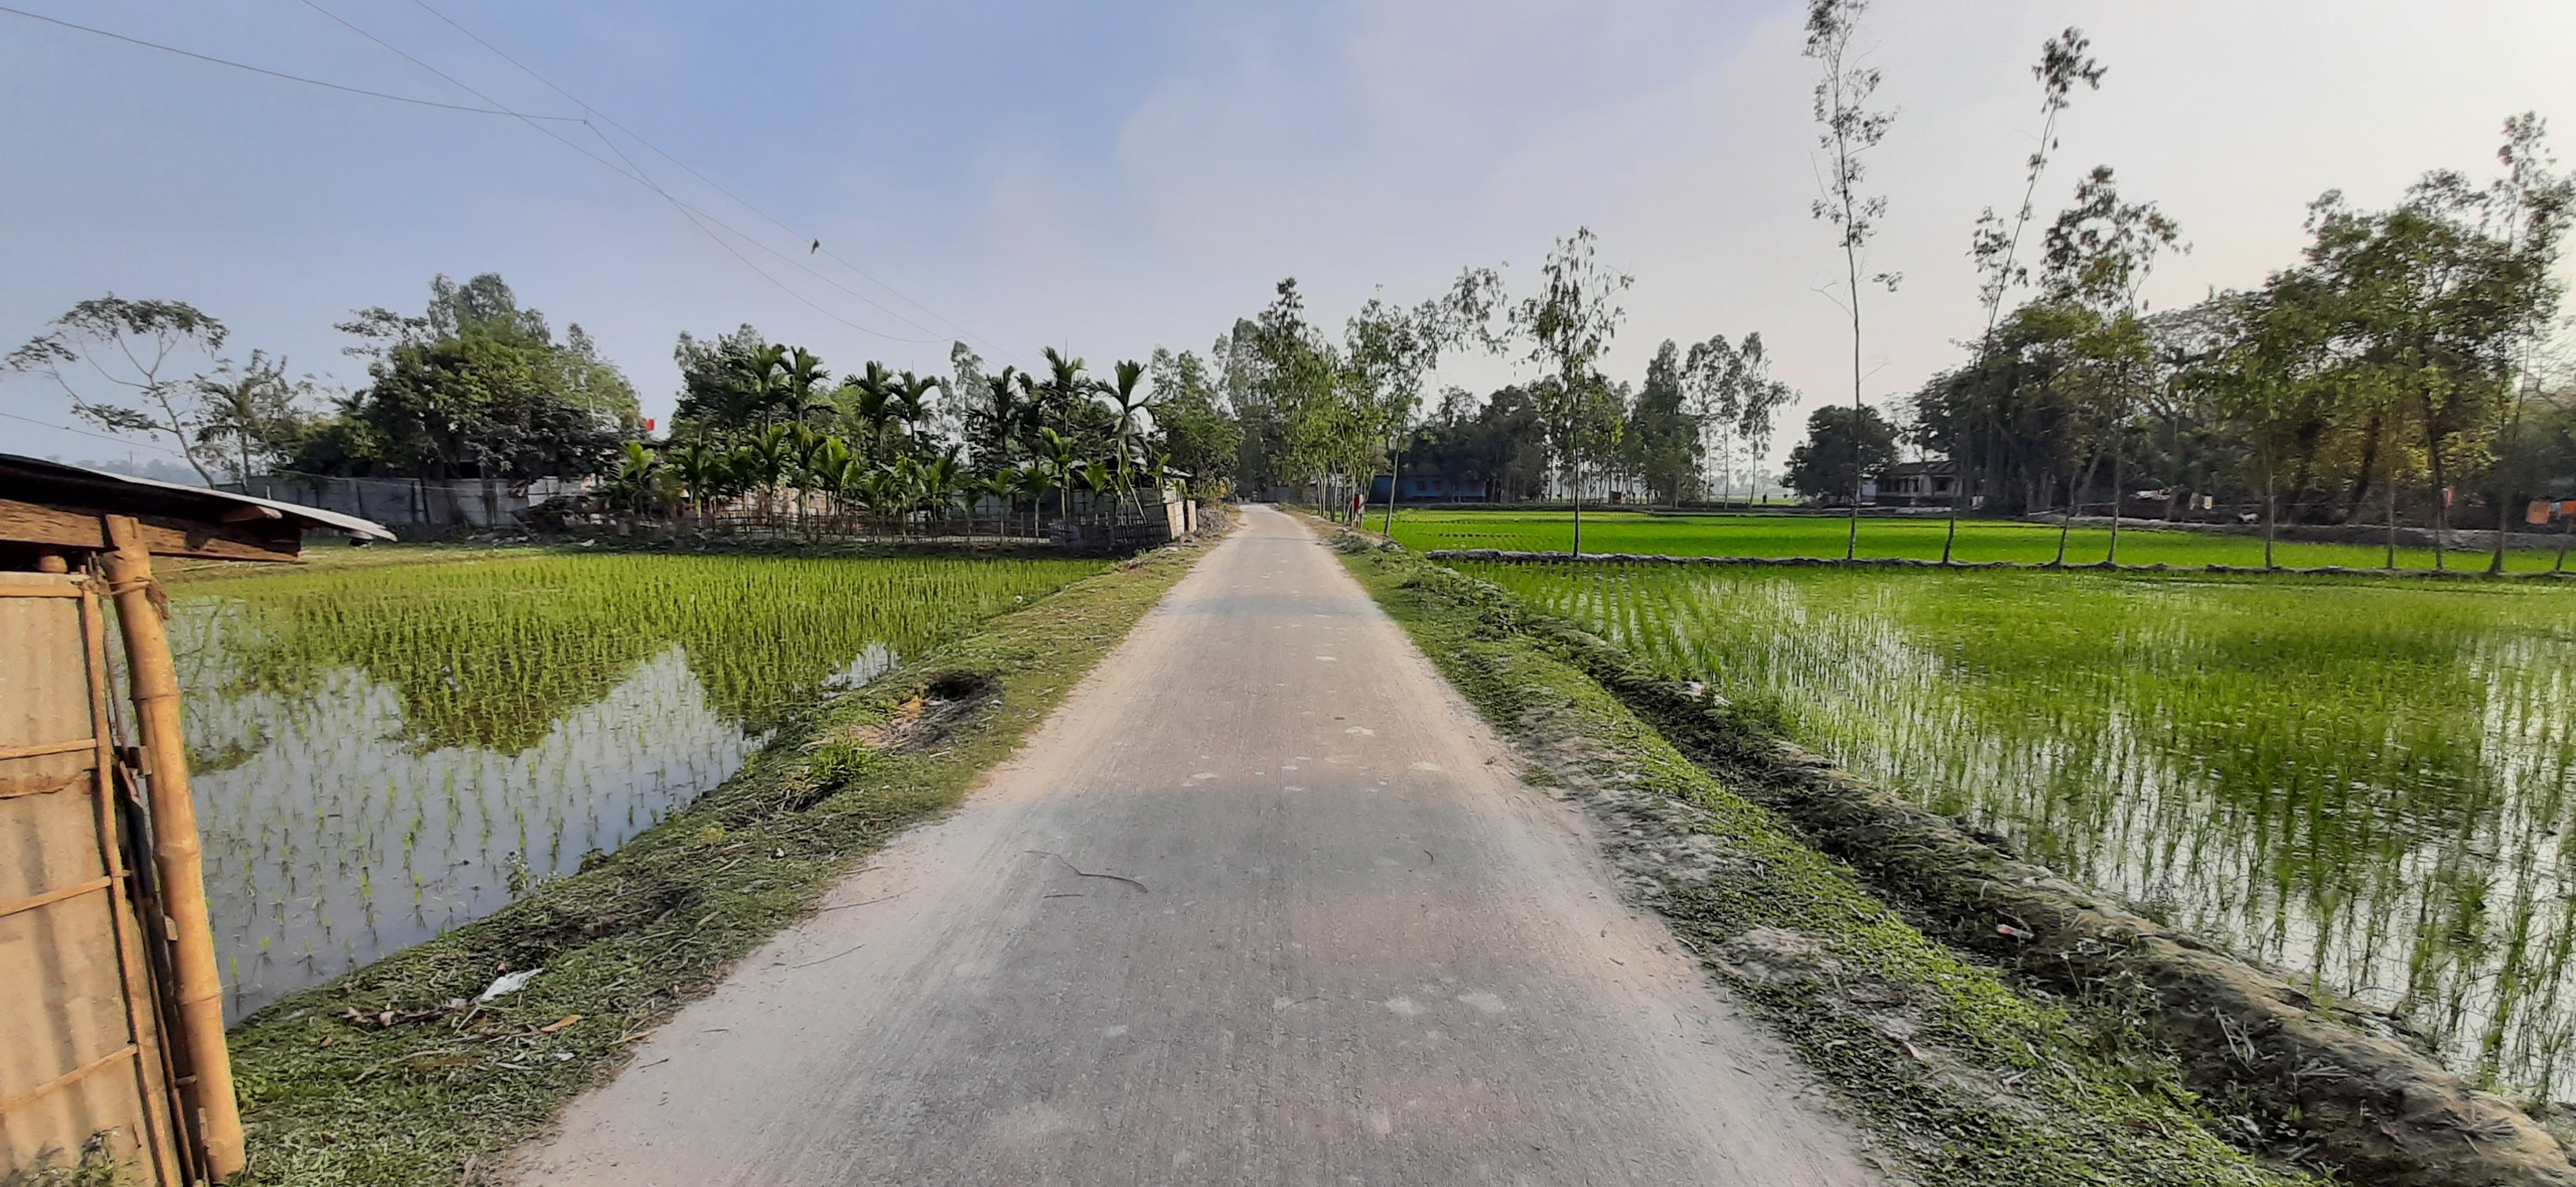
natural, paddy field, road, natural landscape, thoroughfare, grass, field, tree, infrastructure, land lot, rural area, line, plantation, plain, landscape, asphalt, trail, lane, plant, photography, agriculture, path, walkway, soil, nonbuilding structure, road surface, crop